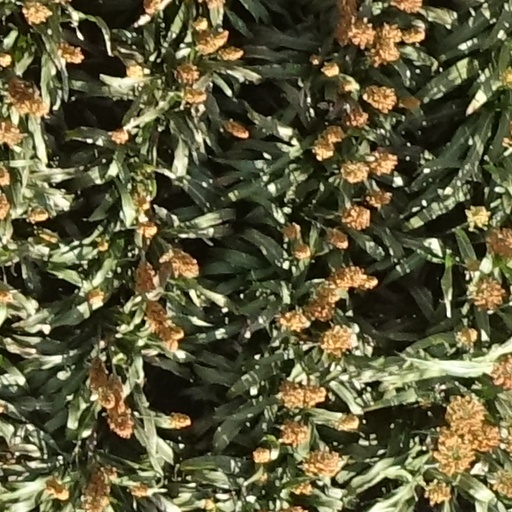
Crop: sorghum